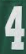
Number: 4